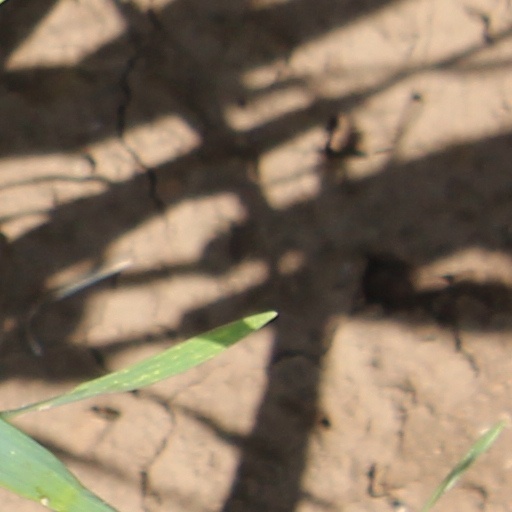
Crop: wheat